Bedd-y-Cawr Hillfort

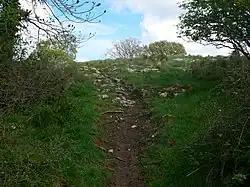
Path up Bedd-y-Cawr

Bedd-y-Cawr Hillfort, or Bedd y Cawr Hillfort, is an Iron Age hillfort on a natural inland promontory in the community of Cefnmeiriadog in Denbighshire in North Wales. The name of the hillfort translates from the Welsh as "Giant's Tomb".